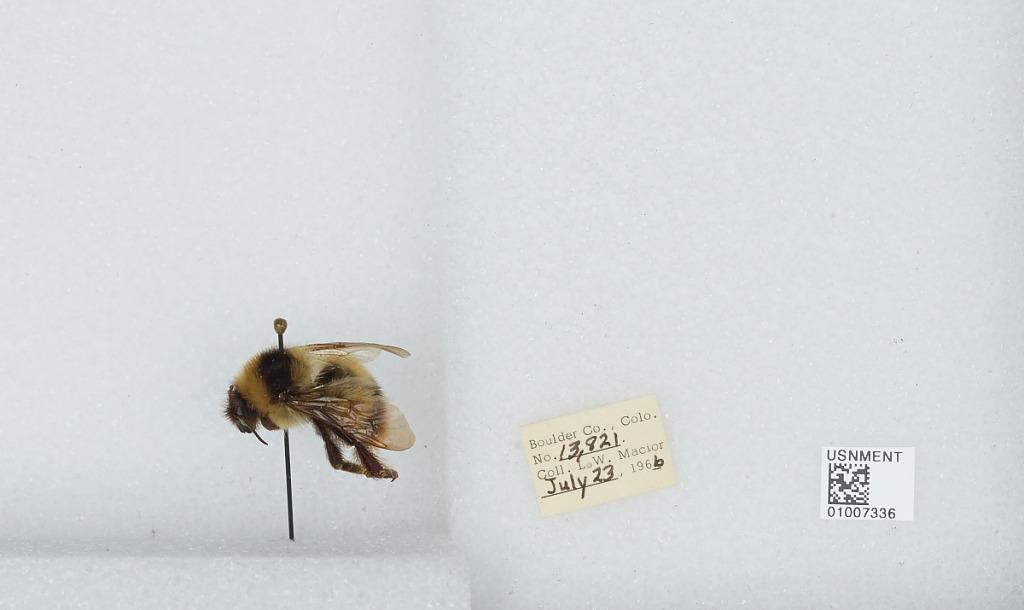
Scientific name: Bombus (Alpinobombus) balteatus Dahlbom
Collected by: L. Macior
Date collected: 1966-7-23
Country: United States
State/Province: Colorado
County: Boulder
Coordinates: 40.0275, -105.252